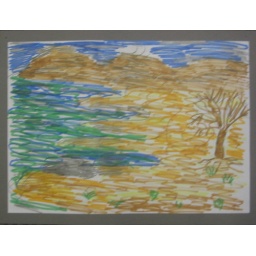
Landscape with bare tree by Mary Jane Ebejer